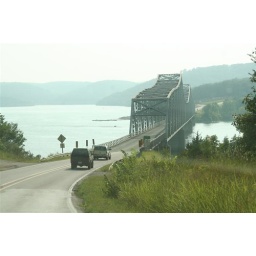
crossing table rock lake near branson, mo